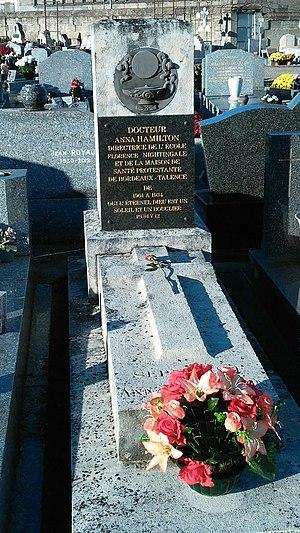
Tombe d'Anna Hamilton dans le cimetière municipal de Talence
Anna Hamilton, née le 22 mai 1864 à Fiesole en Italie et morte le 19 octobre 1935 dans le domaine de Bagatelle à Talence en France, est une femme médecin, directrice de la Maison de santé protestante de Bordeaux, disciple de Florence Nightingale, ayant participé à l'évolution du métier d'infirmière en France.